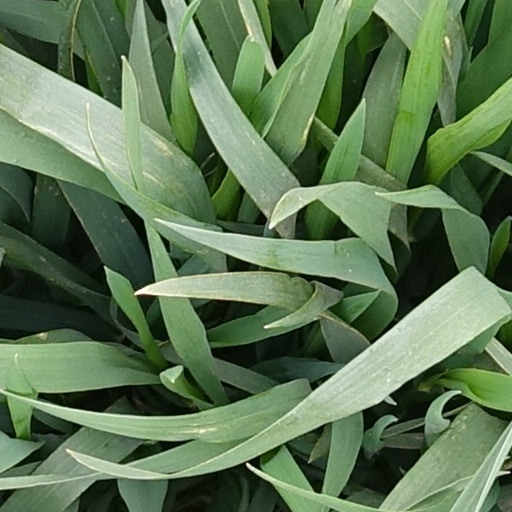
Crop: wheat